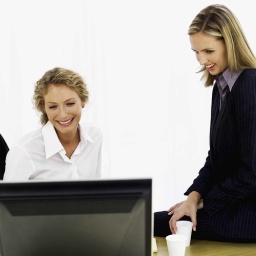
Two young businesswomen sitting and smiling in front of a computer screen